Rex Weyler

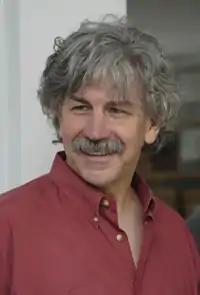

Rex Weyler (born September 10, 1947) is an American-Canadian author, journalist and ecologist. He has worked as a writer, editor, and publisher. In the 1970s, Weyler served as a director of the original "Greenpeace Foundation", and as campaign photographer and publisher of the "Greenpeace Chronicles". He was a cofounder of Greenpeace International in 1979.